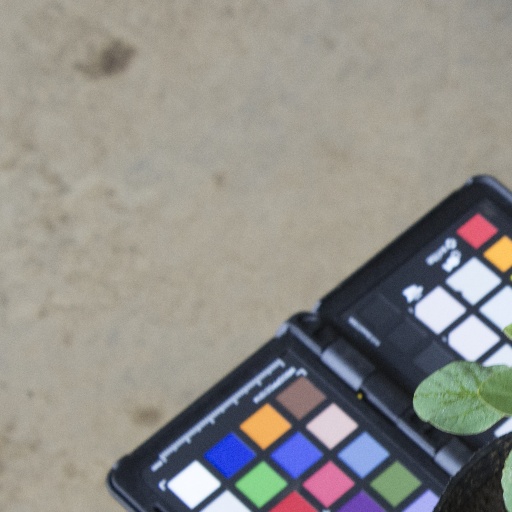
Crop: soybean